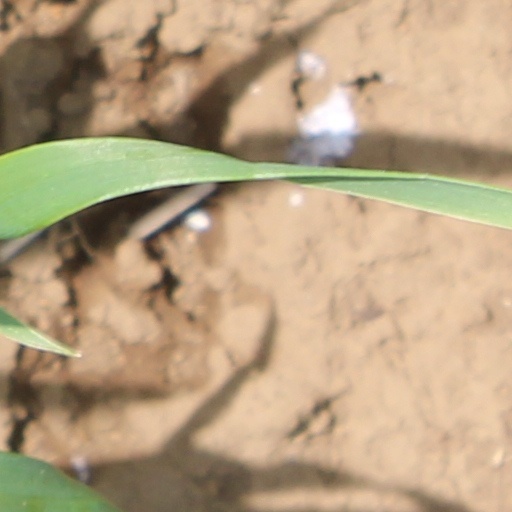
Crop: wheat